History of Hyderabad, Sindh

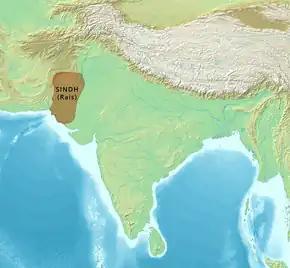
Territory of the Rai dynasty, circa 550–600 CE

The Rai dynasty of Sindh was a dynasty of Sindh and at its height of power ruled much of the Northwestern regions of the Indian subcontinent. The dynasty reigned for a period of 144 years, c. 489 – 632 AD, concurrent with the Hun invasions of North India. The names of rulers might have been corruptions of Sanskrit names — Devaditya, Harsha, and SInhasena. The origins of the dynasty, caste status, and how they rose to power remains unknown. They apparently had familial ties with other rulers of South Asia including Kashmir, Kabul, Rajasthan, Gujarat, etc. — Aror is noted to be the capital of both Hind and Sindh. Alexander Cunningham had proposed an alternate chronology (? – >641 AD) — primarily on the basis of numismatic and literary evidence — identifying the first two Rais as Hunas and the later three as rulers of Zabulistan and Khorasan. However, there exists little historical evidence to favor the proposition of Hunas ever making to Sindh and the individual bases of his hypothesis stands discredited in modern scholarship. Chintaman Vinayak Vaidya supported Cunningham's chronology (? – > 641 AD) but held the Rais to be descendants of Mauryas and Shudra, by caste.